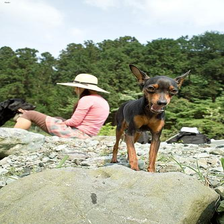
Species: dog
Breed: miniature pinscher